Ponda, Goa

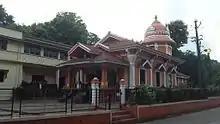
Sri Hanuman Mandir, Ponda, Goa

There are many Hindu temples in and around Ponda. The temples of Shri Manguesh (Shiva), Shri Nagesh, Shri Ganapati, Shri Ramnath and the Goddesses Shri Shantadurga, Shri Mahalasa, Shri Mahalaxmi are all located nearby.